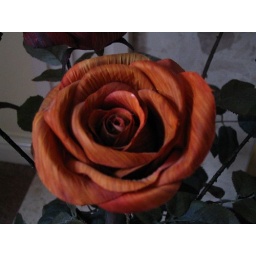
Fake rose by a fireplace at my mothers house